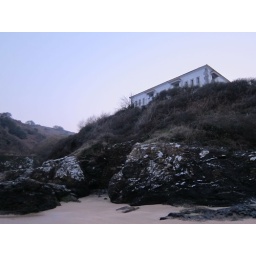
The only building in the town allowed to have red roof tiles - all other buildings have to have grey tiles.